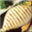
Label: flatfish